A Community of Witches

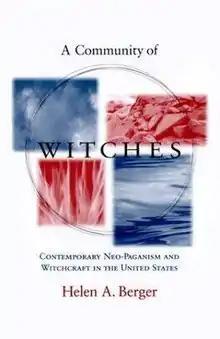
First edition cover

A Community of Witches: Contemporary Neo-Paganism and Witchcraft in the United States is a sociological study of the Wiccan and wider Pagan community in the Northeastern United States. It was written by American sociologist Helen A. Berger of the West Chester University of Pennsylvania and first published in 1999 by the University of South Carolina Press. It was released as a part of a series of academic books entitled Studies in Comparative Religion, edited by Frederick M. Denny, a religious studies scholar at the University of Chicago.